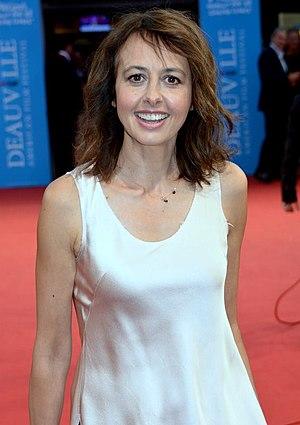
Valérie Bonneton au festival de Deauville